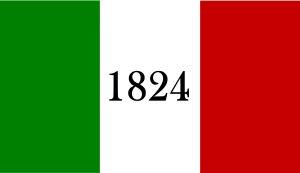
Le drapeau du Texas est le drapeau officiel de l'État américain du Texas. Il s'agit d'un drapeau bleu, blanc et rouge, adopté en 1839 comme drapeau national du Texas, puis devenu drapeau d'état en 1845.